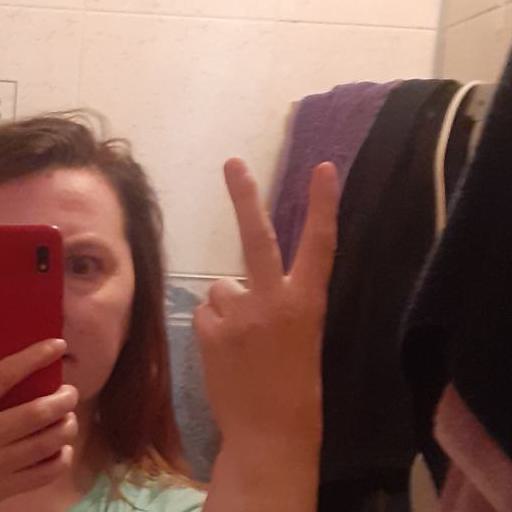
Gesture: peace_inverted